Nancy O'Dell

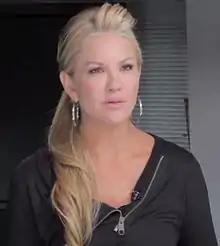
Nancy O'Dell on Olive Coco TV in 2011.

On January 3, 2011, O'Dell joined "Entertainment Tonight" as a special correspondent, and she succeeded Mary Hart as co-anchor after Hart left the show in May 2011. An avid scrapbooker, in 2010 O'Dell partnered with Creative Memories to release her first collection of scrapbooking supplies, the Hummingbird Collection, and her second book, "Full of Love: Mom-to-Mom Advice for Enriching Families with Simple Photo Albums and Scrapbooking".